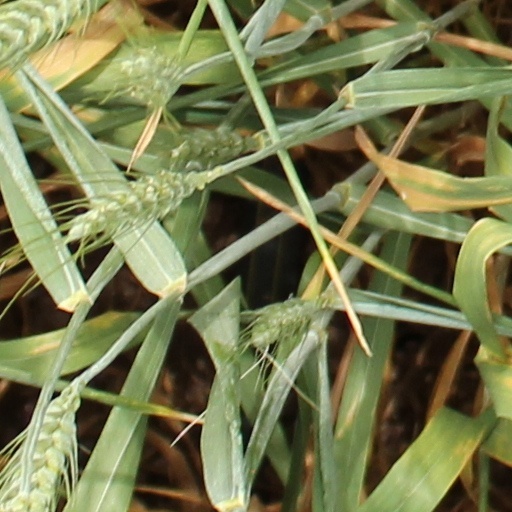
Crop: wheat